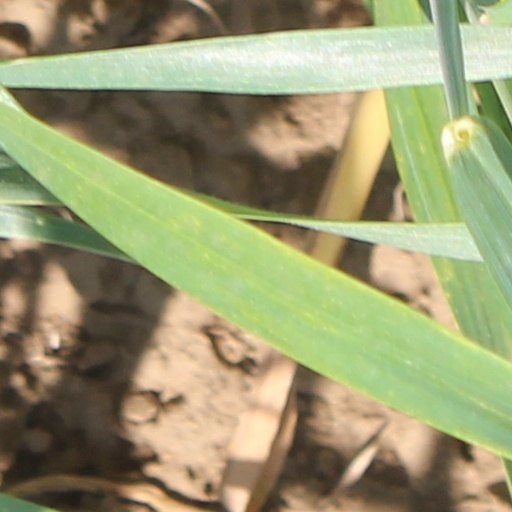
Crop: wheat